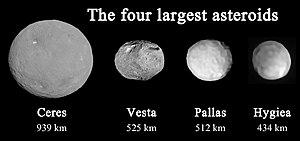
(10) Hygie ou (10) Hygée est le quatrième plus gros astéroïde de la ceinture principale d'astéroïdes en volume et en masse. Se caractérisant par une forme relativement sphérique, c'est potentiellement une planète naine. Il a un diamètre de 434 kilomètres, une masse estimée à 2,9 % de la masse totale de la ceinture et une densité d'environ 1944 kilogrammes par mètre cube. C'est le plus grand des astéroïdes de type C, qui sont dotés d'une surface carbonée.